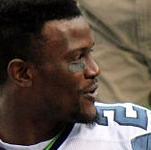
Age: 23